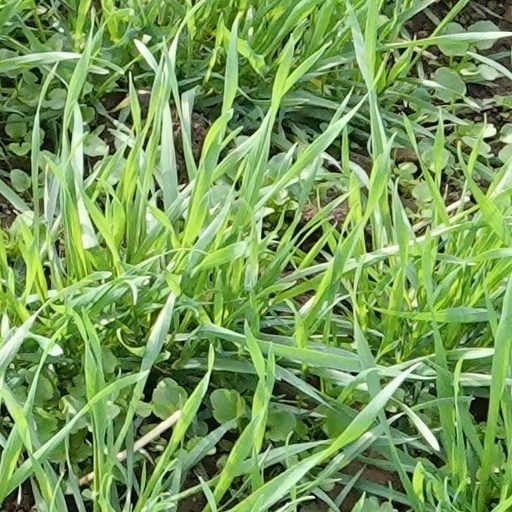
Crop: wheat